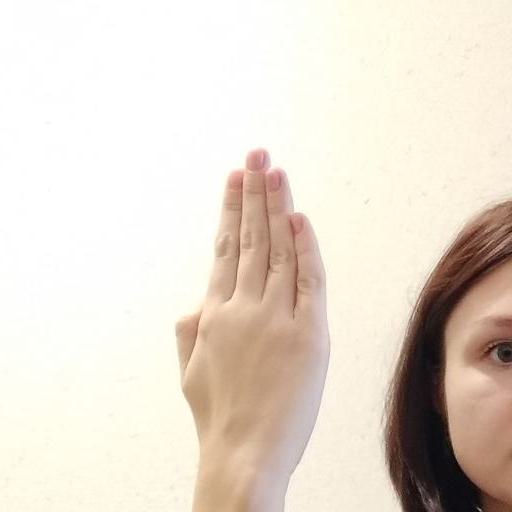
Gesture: stop_inverted